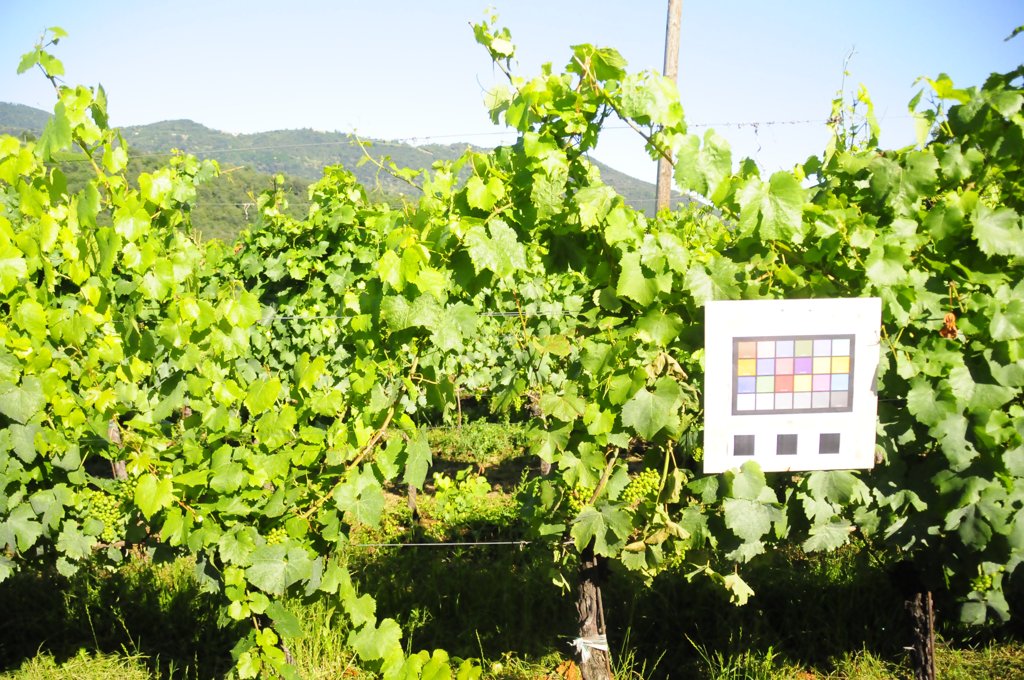
Berries visible: 158
Grape clusters: 5